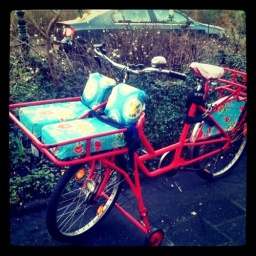
I see this strange bike every day, it is in my street